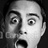
Emotion: surprise